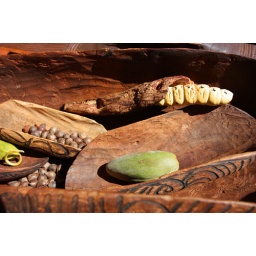
bowls used by the aborigional people to gather food...inckuding the fruits of their labours..